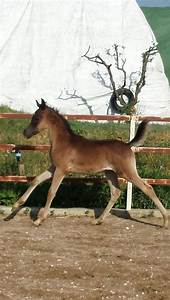
Label: horse